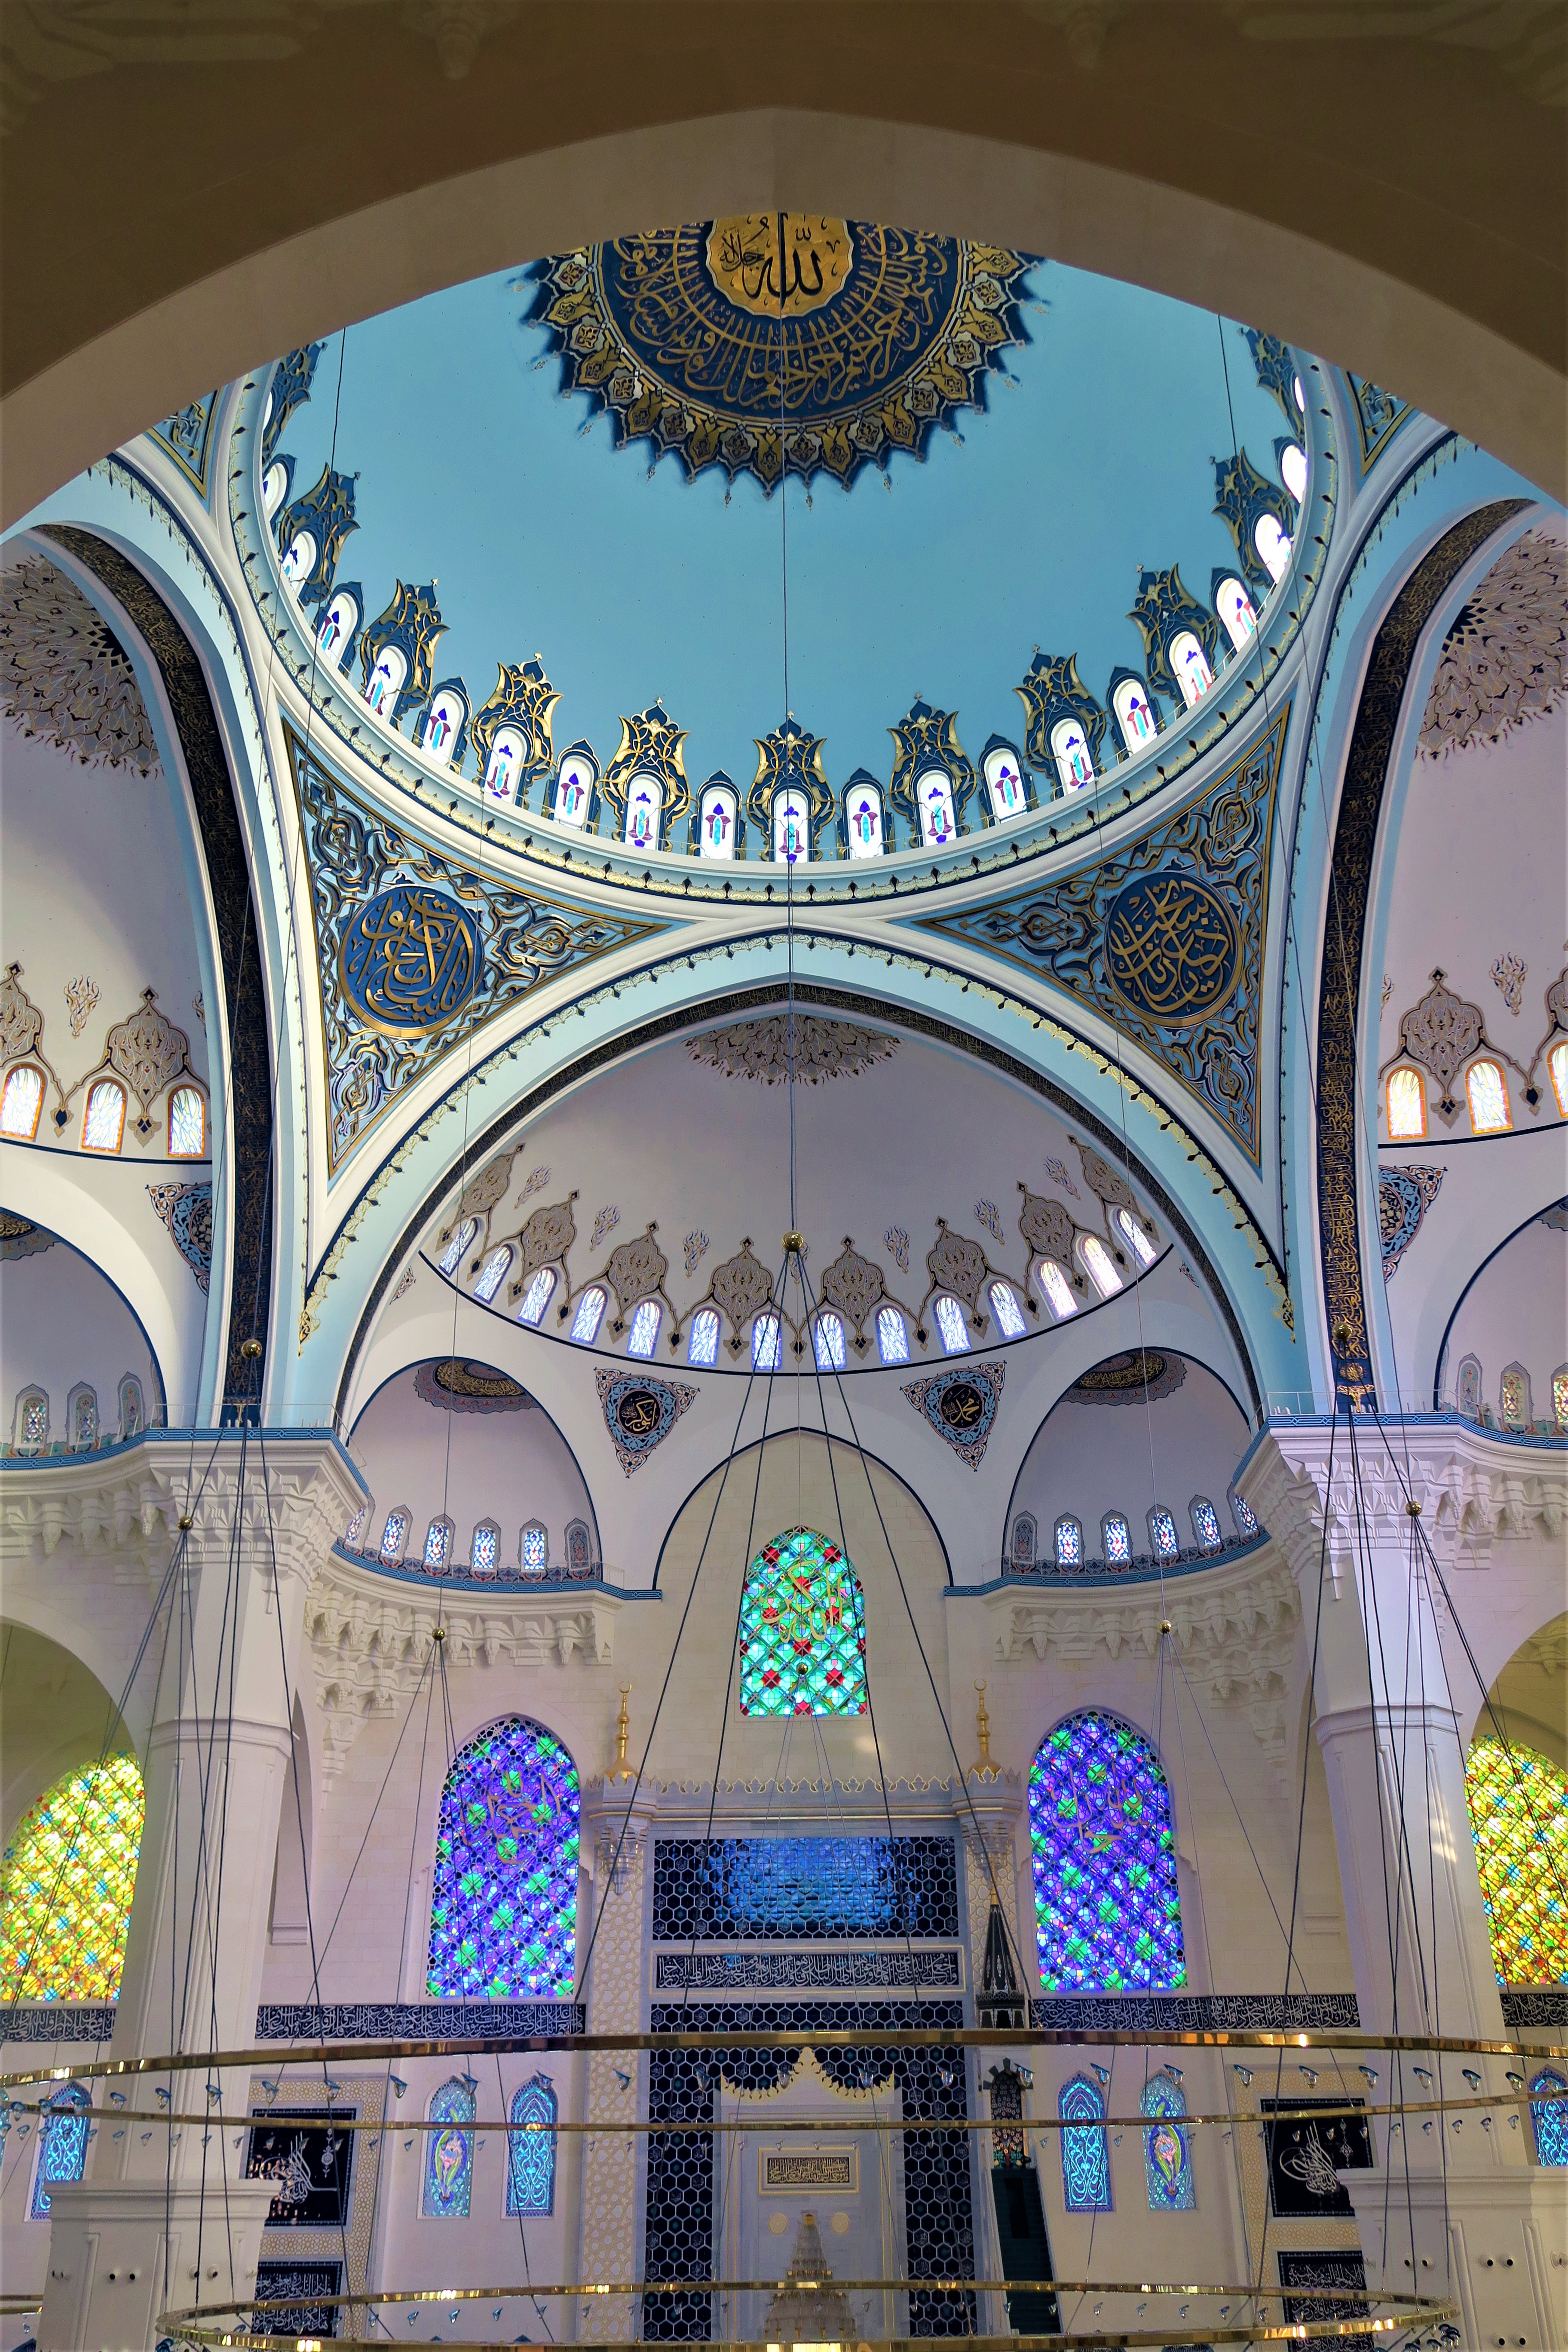
mosque, masjid, dome, architecture, art, religion, islam, ornament, decor, building, byzantine architecture, holy places, landmark, place of worship, arch, shrine, ceiling, arcade, symmetry, synagogue, interior design, stained glass, glass, window, daylighting, khanqah, tourist attraction, facade, basilica, city, religious institute, classical architecture